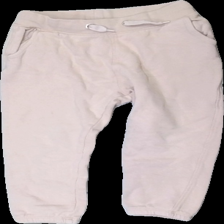
View: front
Type: Trousers
Category: Children
Brand: Lager 157
Colors: Pink
Material: 100% cotton
Cut: Regular
Size: 140
Season: All
Price range: <50
Recommended usage: Recycle
Comment: washed out